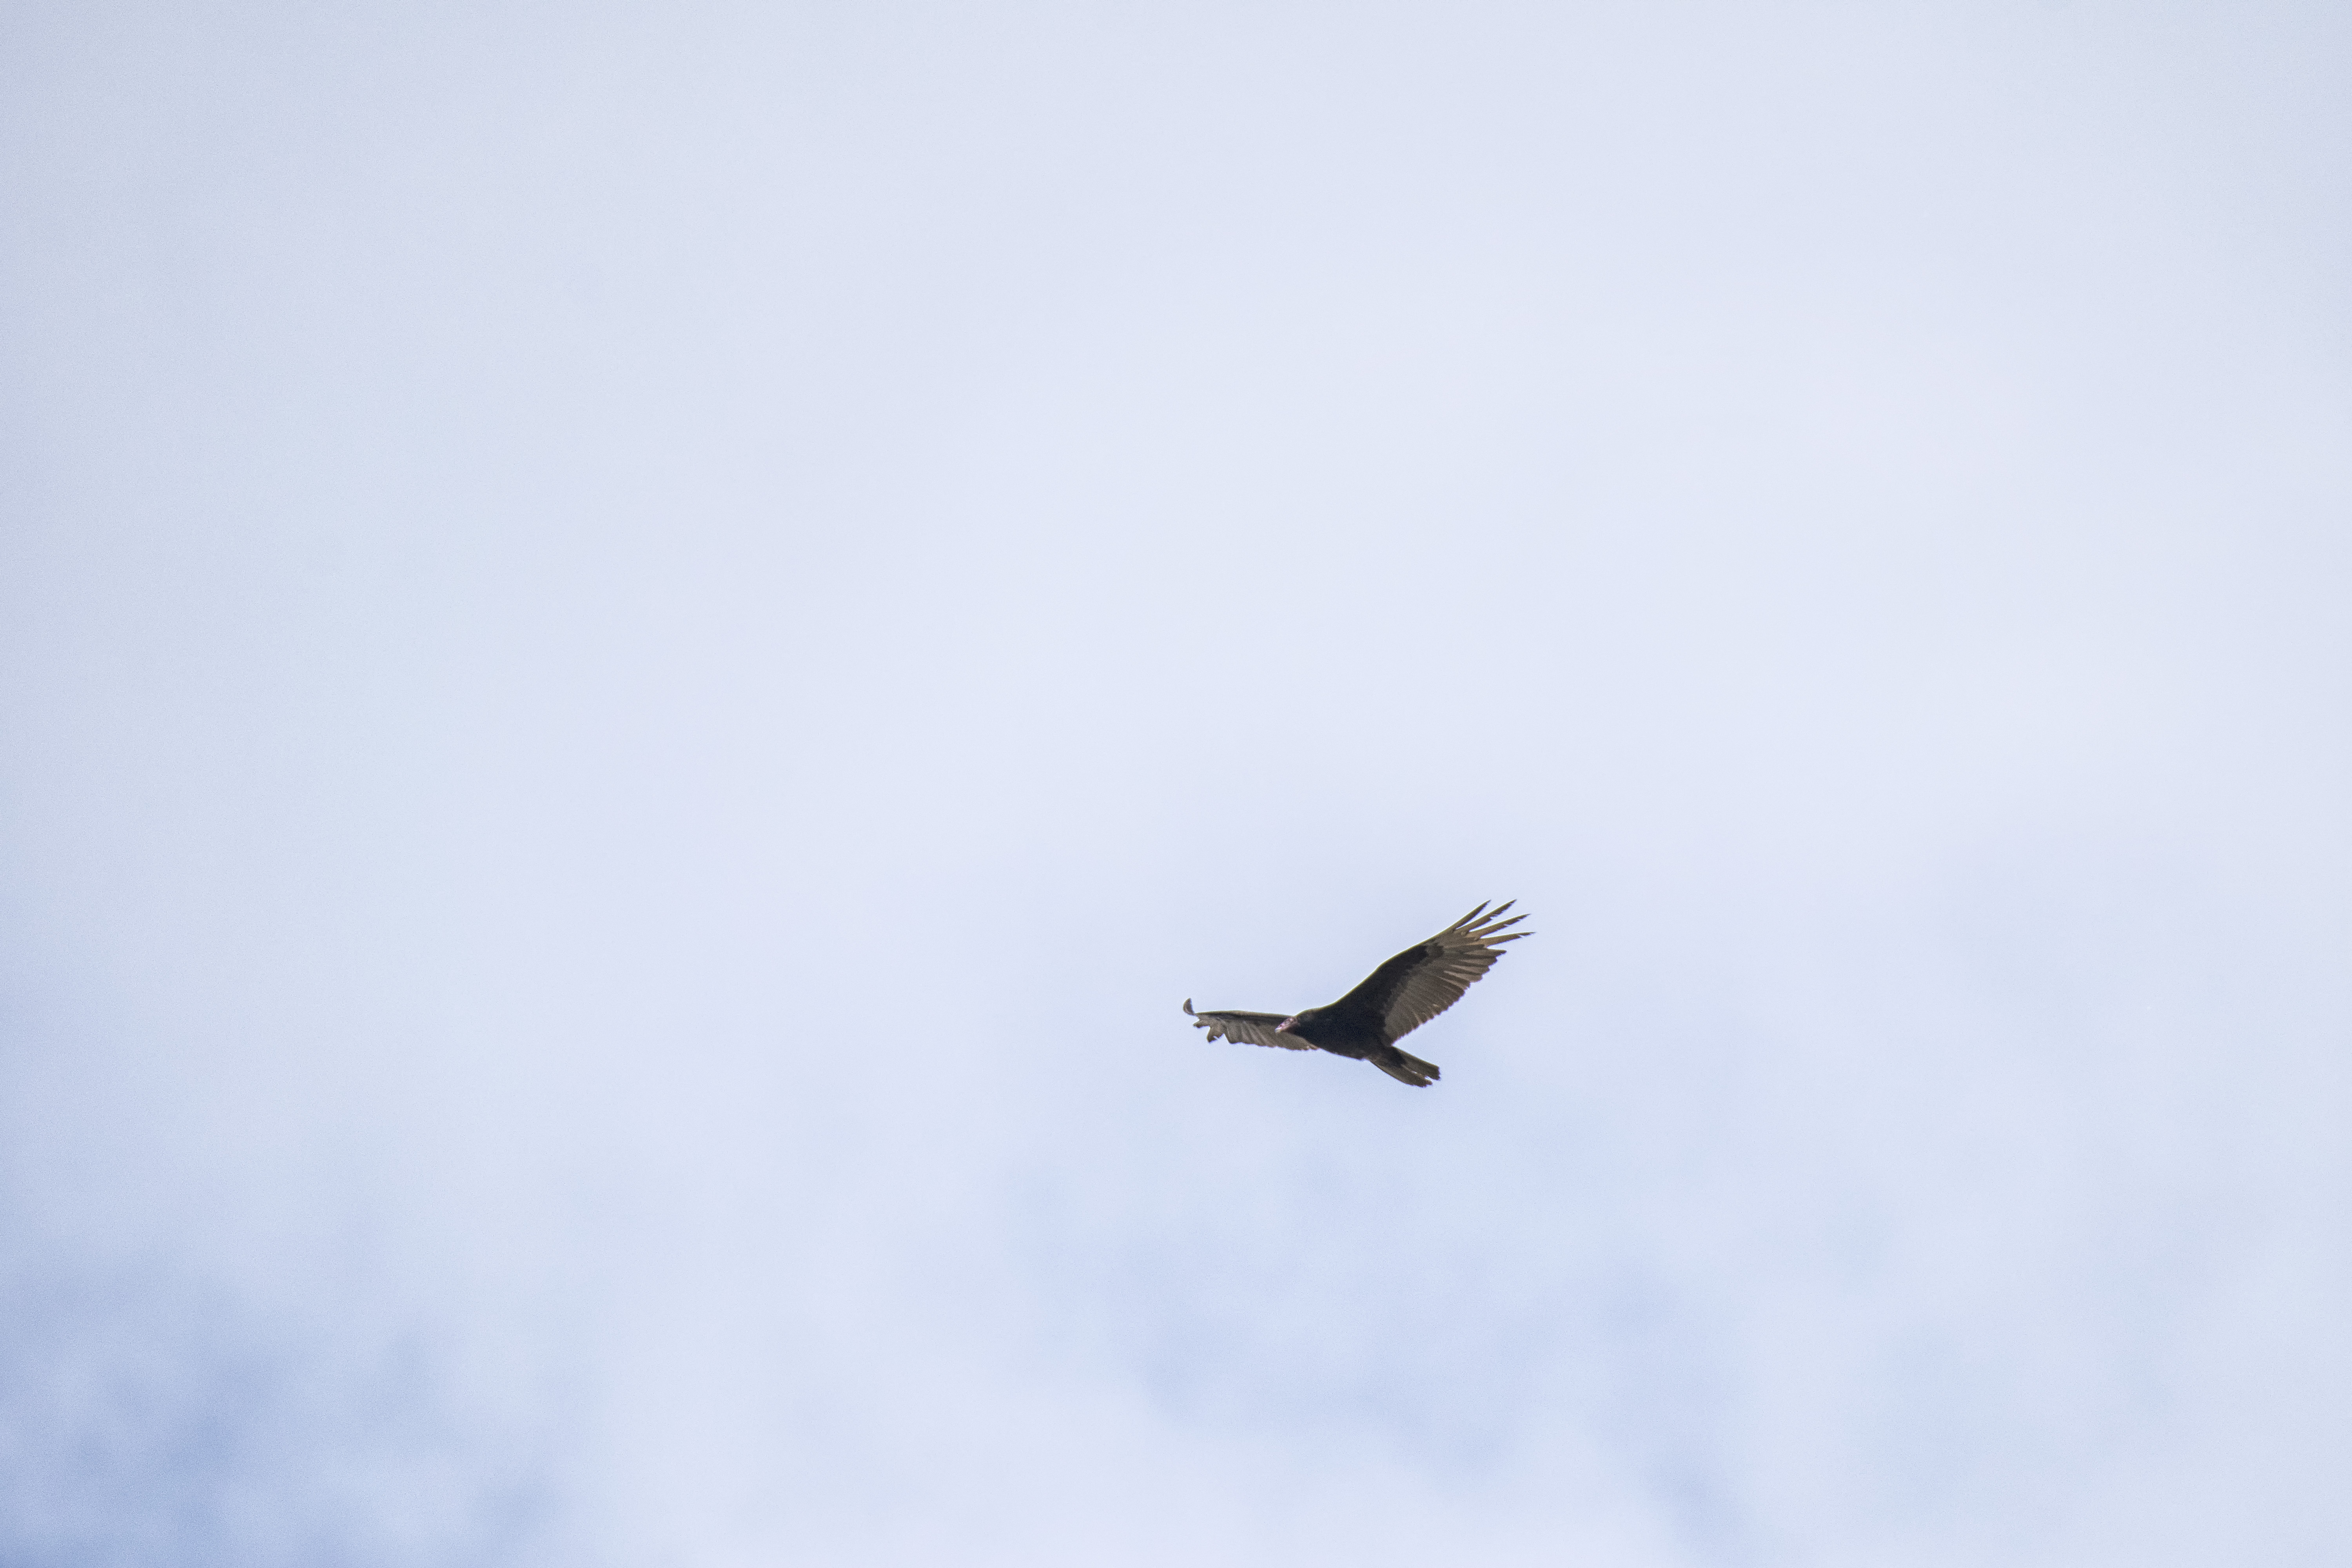
bird, wing, sky, aviation, flight, canada, turkey, a, rouge, tte, quebec, vulture, sherbrooke, oiseau, urubu, air show, atmosphere of earth